Emil Racoviță

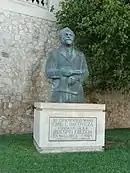
Statue in Palma de Mallorca

Racoviță continued his research, contributing to speleology and exploring over 1,400 caves in France, Spain, Algeria, Italy, and Slovenia. He is considered to be, together with René Jeannel, one of the founders of biospeleology. He was particularly interested in isopoda, of which he discovered many.